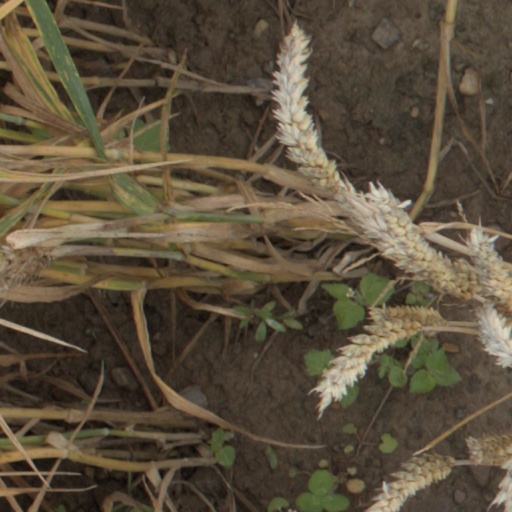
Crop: wheat